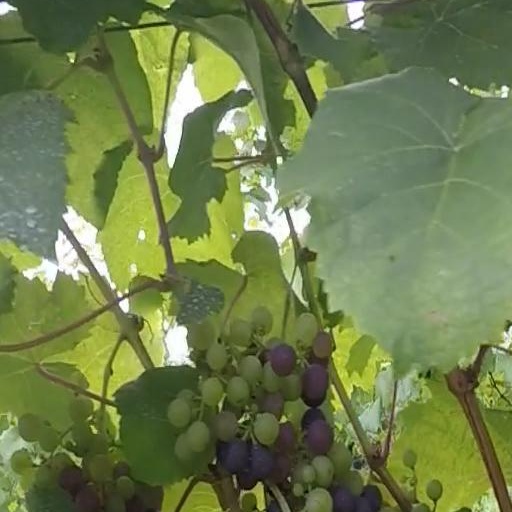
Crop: grape